Crustumerium

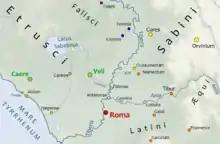
Map of Rome under the monarchy

Crustumerium (or Crustumium) was an ancient town of Latium, on the edge of the Sabine territory, near the headwaters of the Allia, not far from the Tiber.